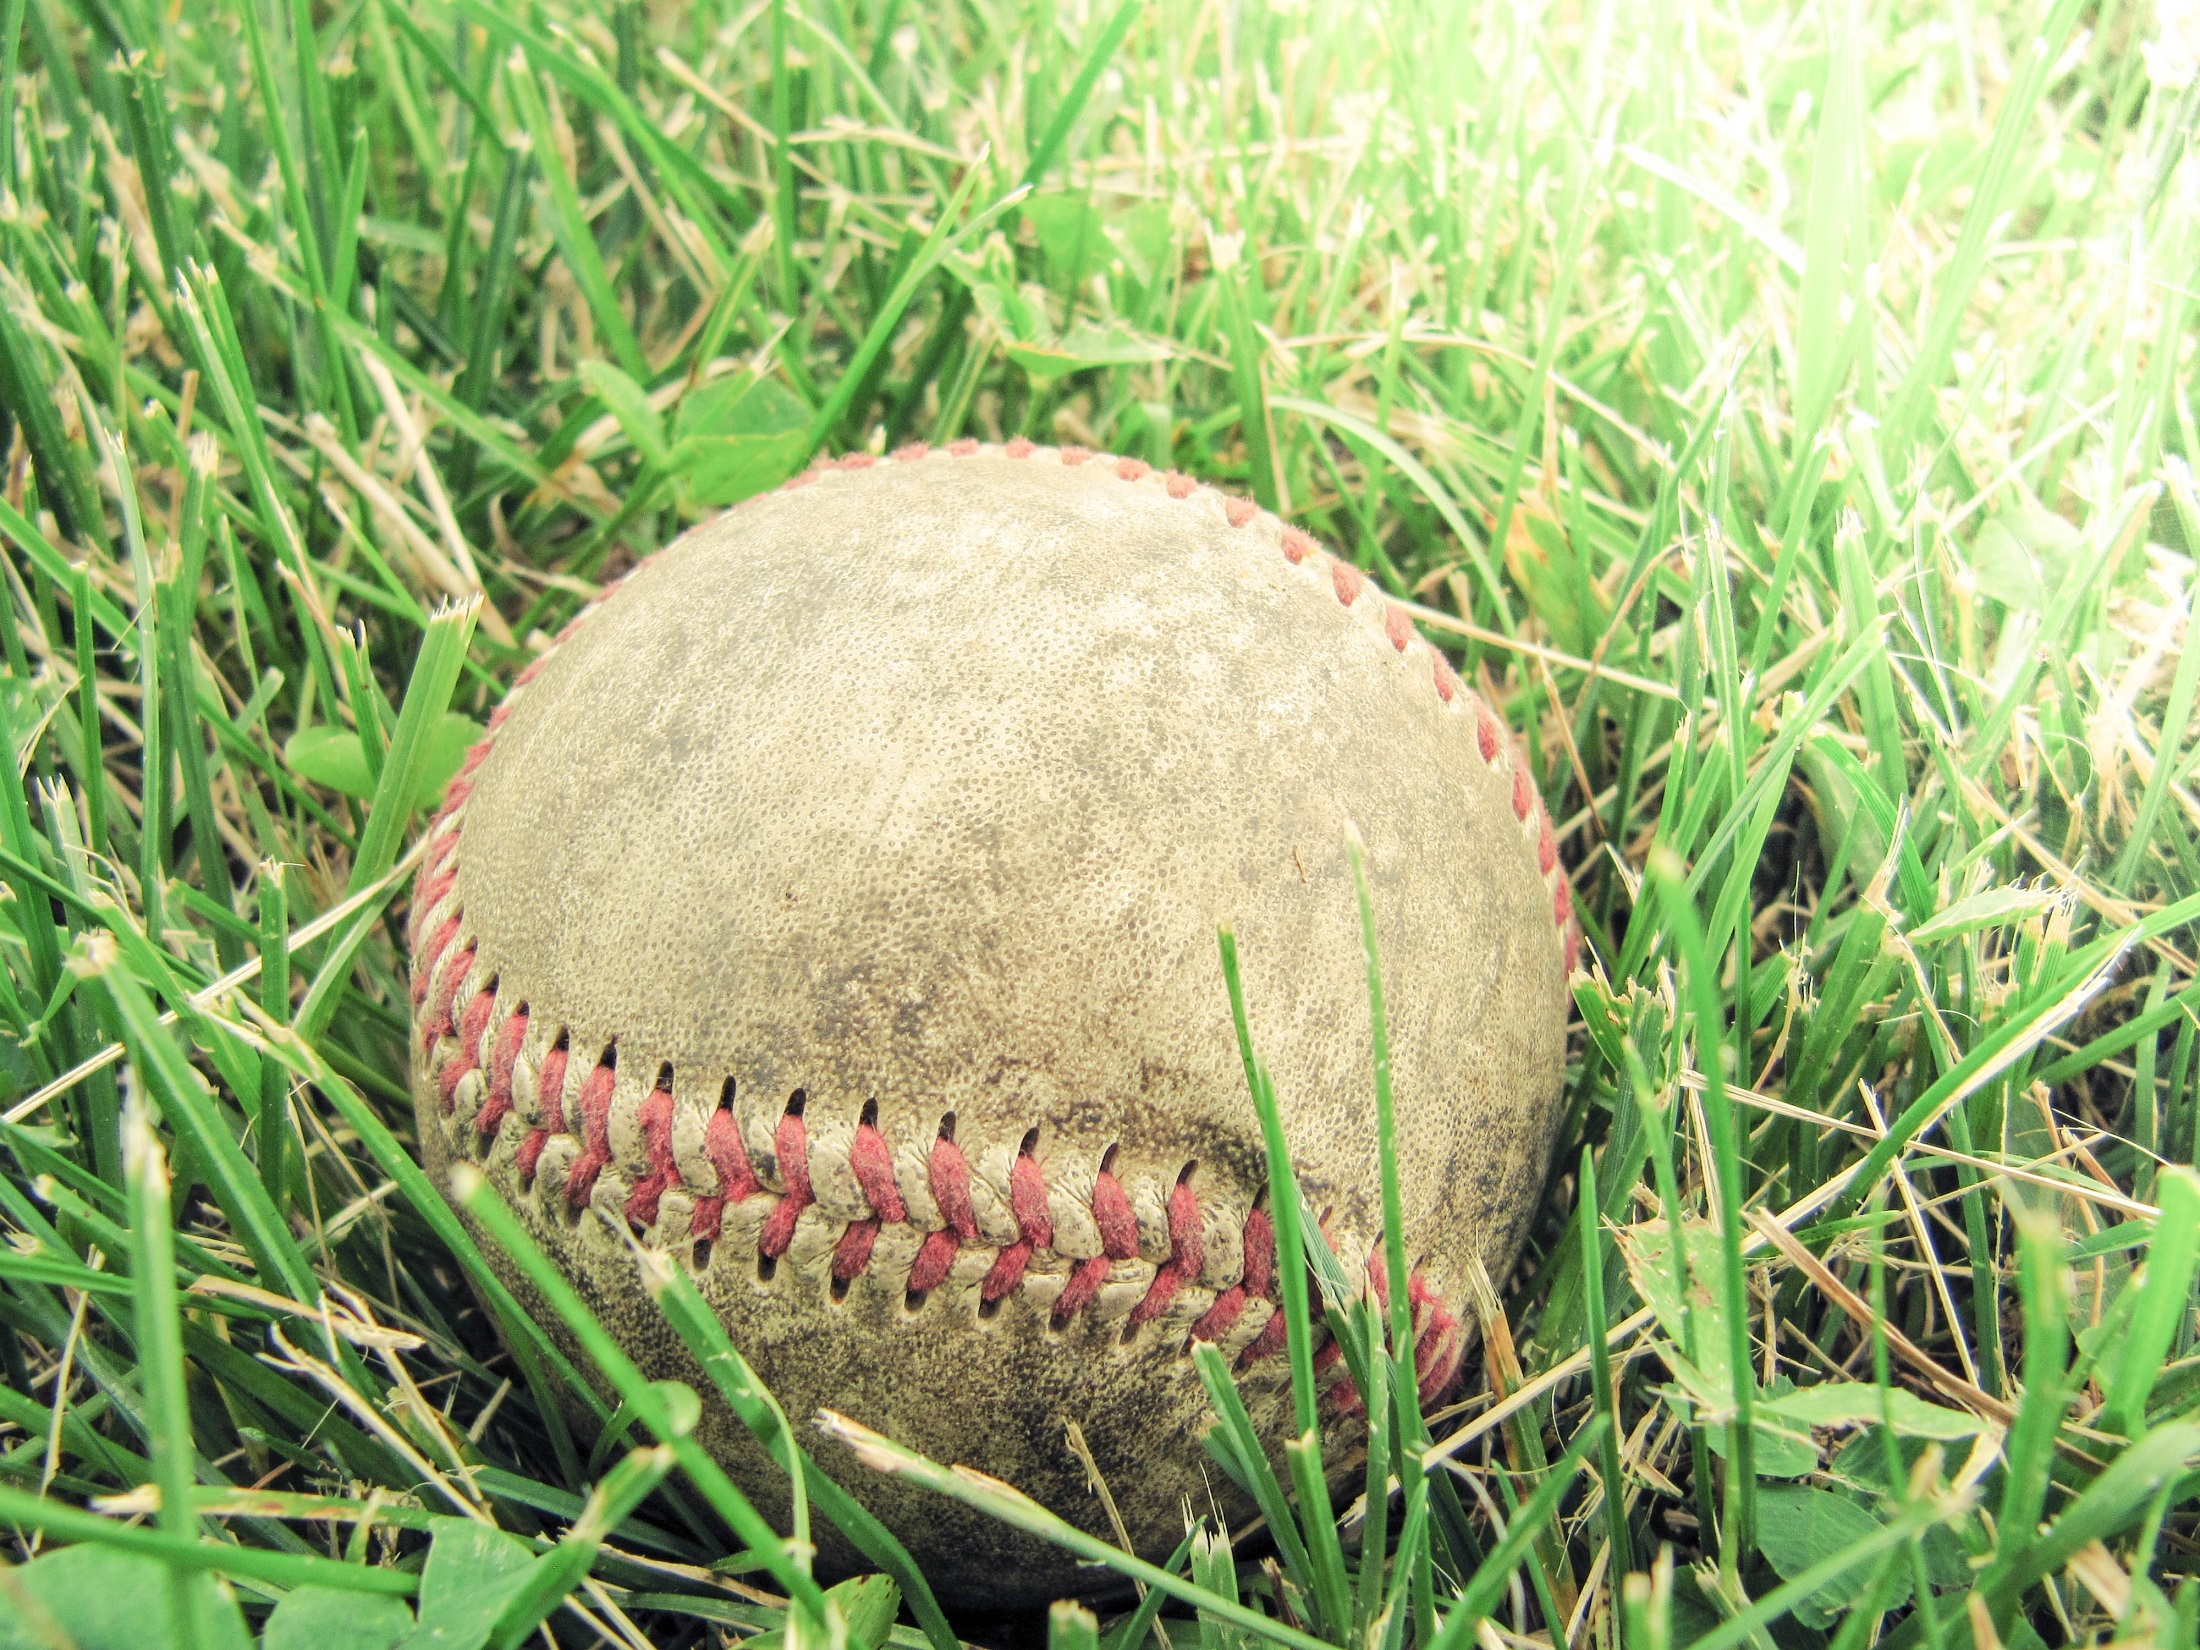
grass, baseball, sport, field, lawn, game, play, old, green, equipment, soil, fauna, outdoors, fungus, bolete, used, macro photography, grass family, penny bun